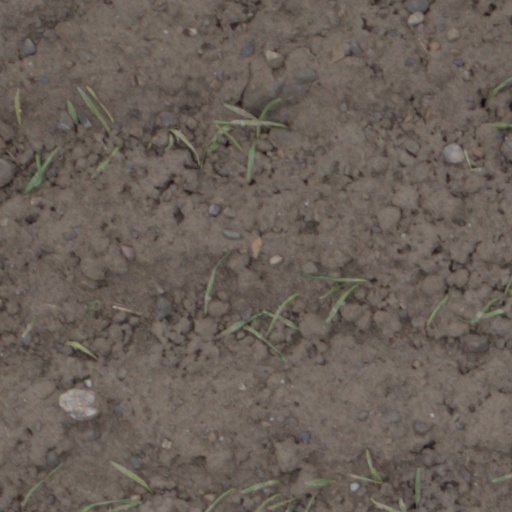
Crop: wheat